Ranni, Kerala

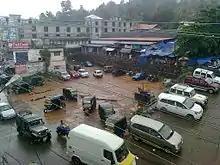
Ranni market on a rainy evening

Commerce in Ranni is centered around a market in the main township, Ittiyappara, which is situated on the northern side of the river. The economy of Ranni is primarily based on agriculture. The hilly terrain, high humidity and good rain makes it suitable for rubber cultivation, and Ranni is one of the largest rubber-producing taluks in Kerala. Other major crops are cocoa, coconut, tapioca and black pepper. Ranni taluk has the largest Non-resident Indian (NRI) population in the state of Kerala, which is another major source of income.